Jerzy Sikorski

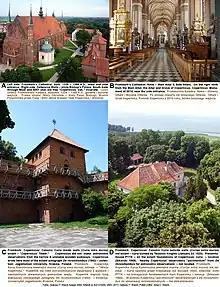
Photographs of Frombork Cathedral and defensive walls, Copernicus’ extant Canonic Curia inside the walls ("Curiae intra muros"), and the location of Copernicus’ no-longer-extant Canonic Curia outside walls ("Curiae extra muros").

Sikorski discovered the location of Copernicus' Canonic Curia outside the walls of Frombork (the "Curiae extra muros"). The building is not extant, having been burned by Teutonic Knights on February 1, 1520, but the foundation remains.